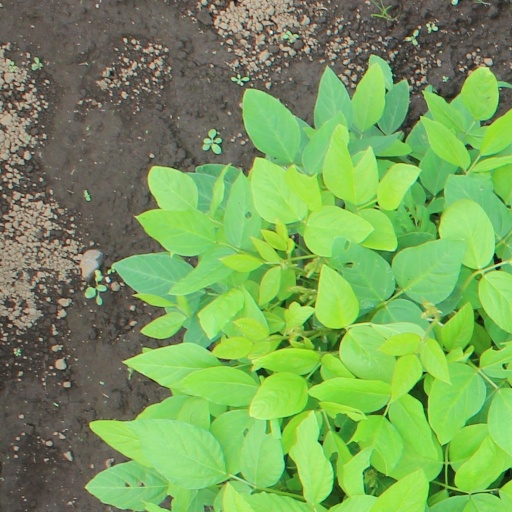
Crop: soybean